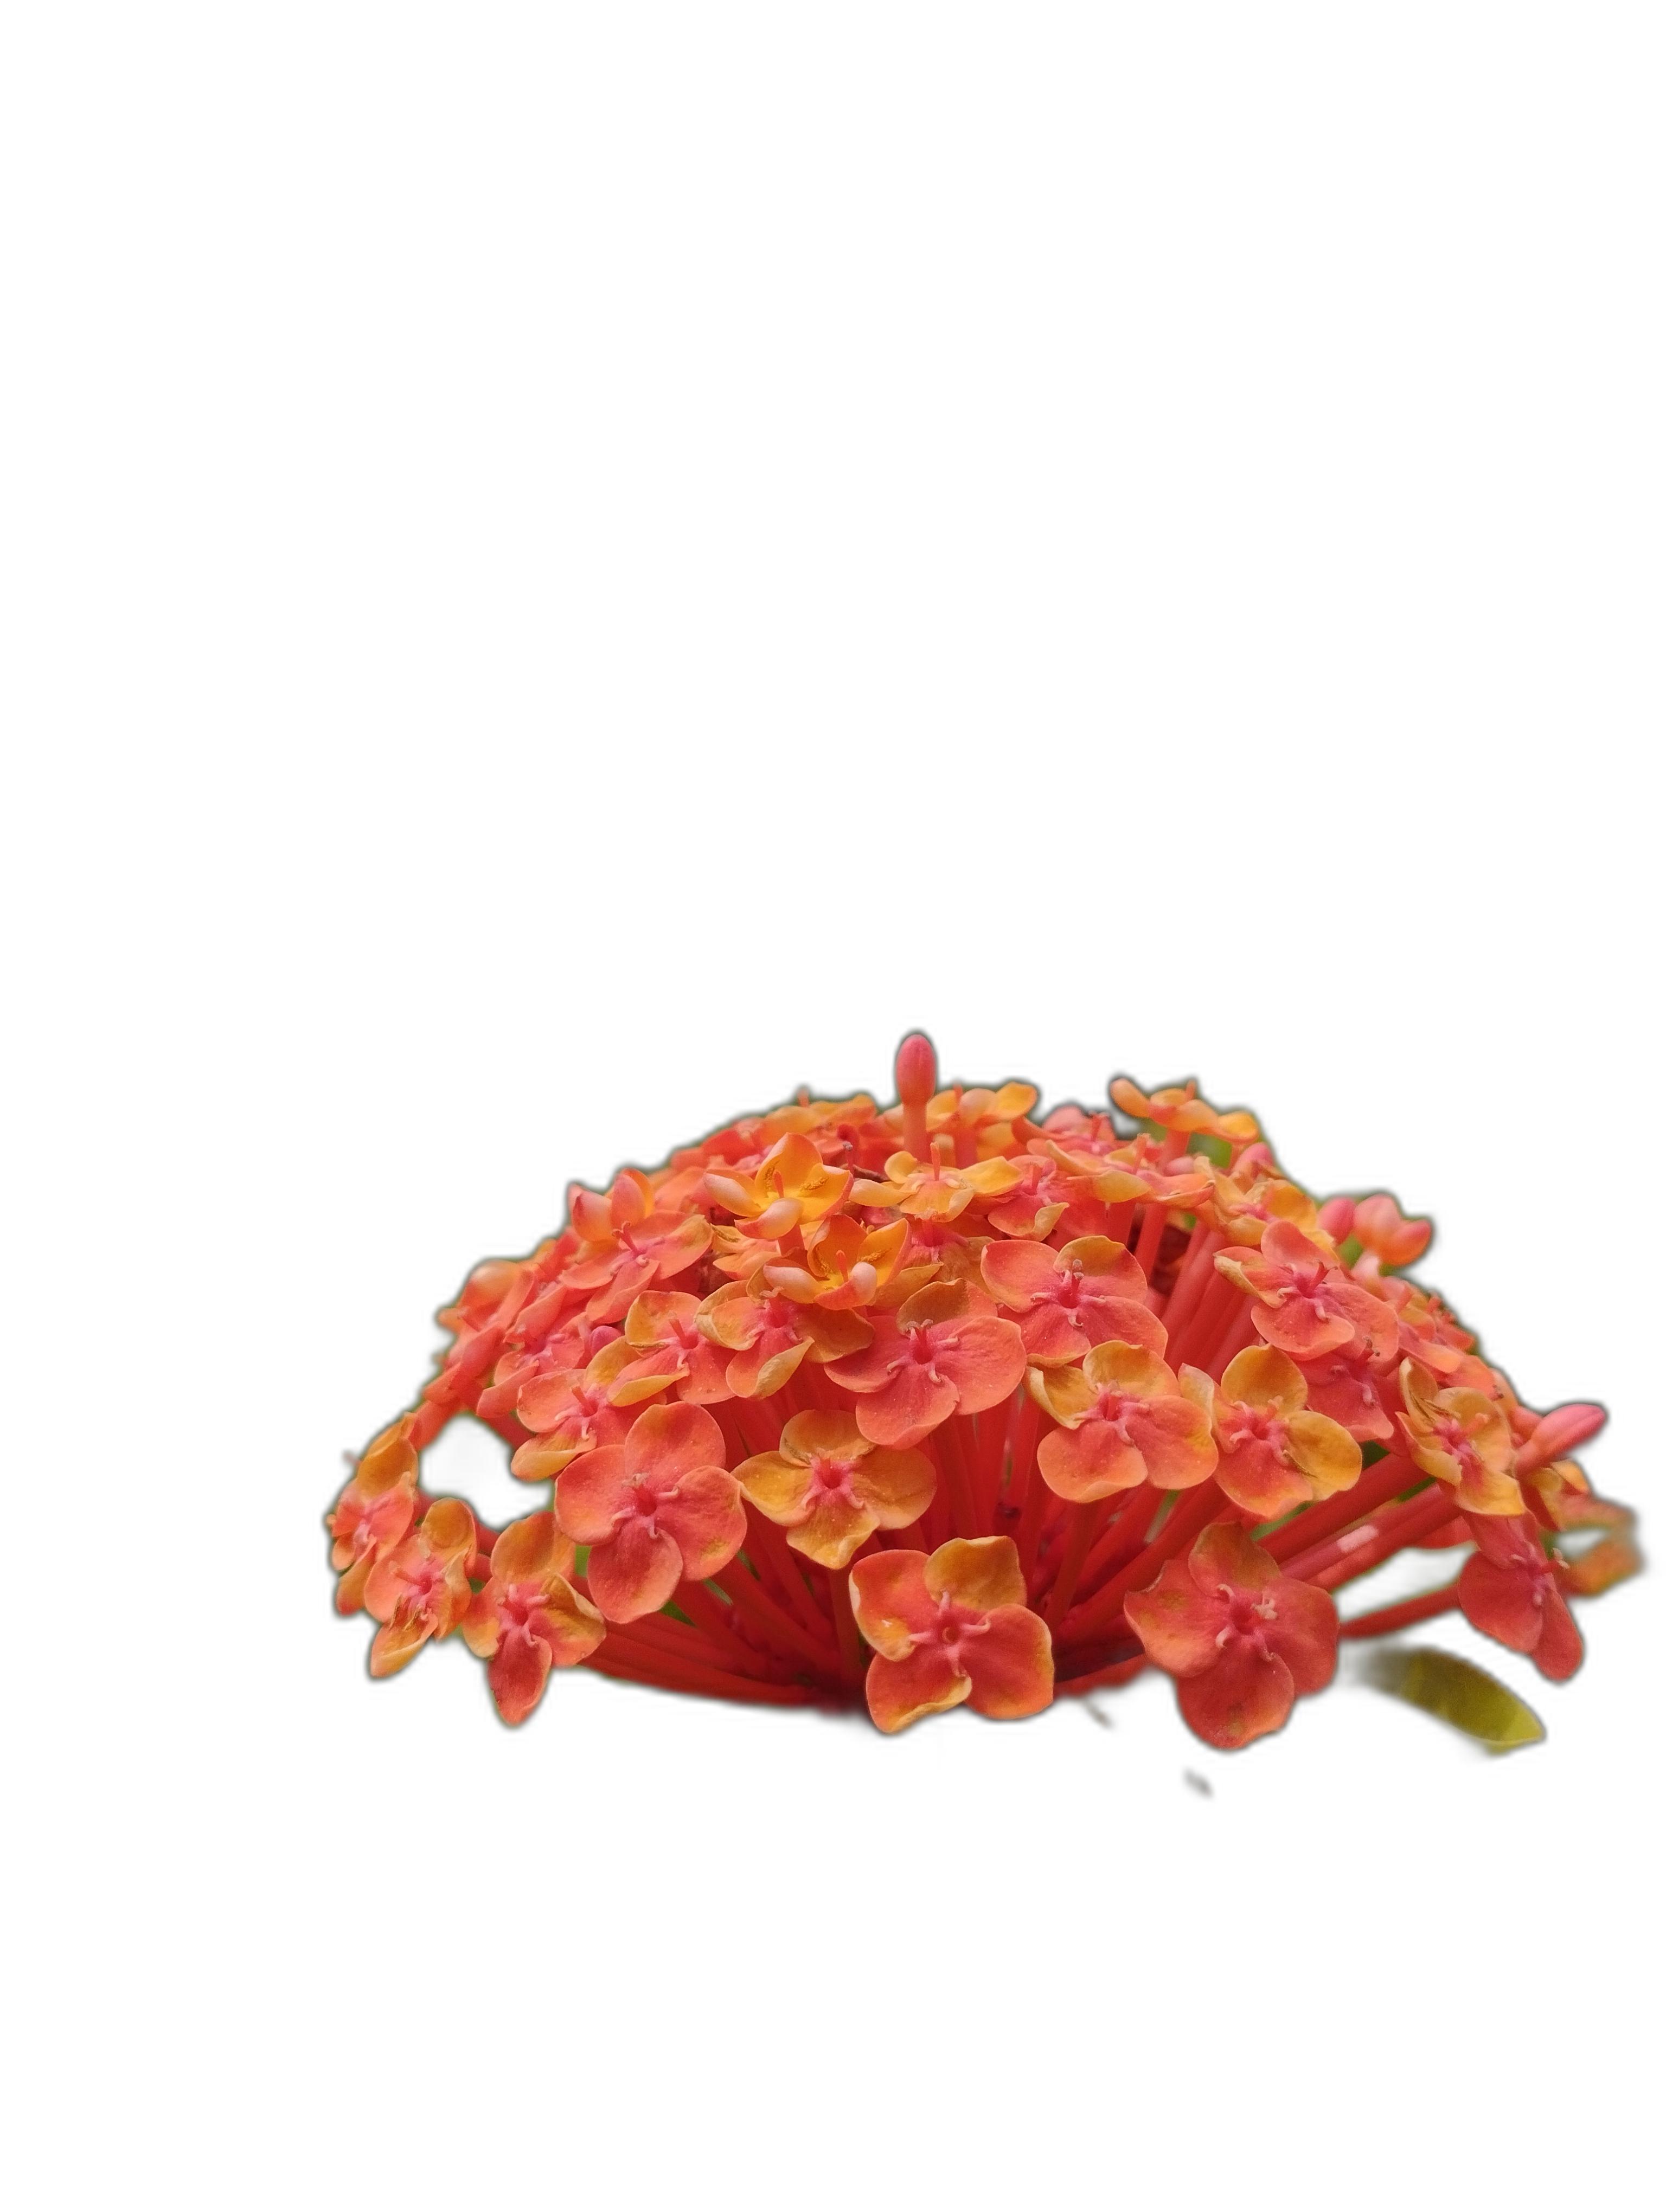
Label: Jungle geranium